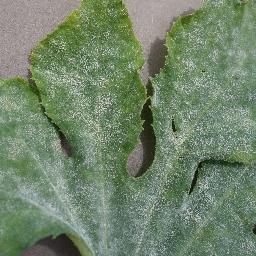
Label: Squash___Powdery_mildew